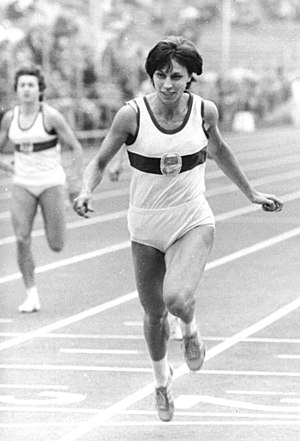
Marita Koch
Marita Koch.
Marita Koch er en tidligere atletikudøver fra Østtyskland.